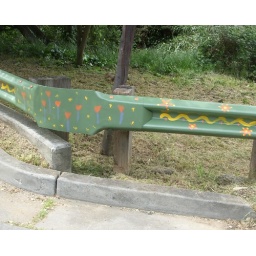
Painted it green and had the children assist in the flower patterns with strips.